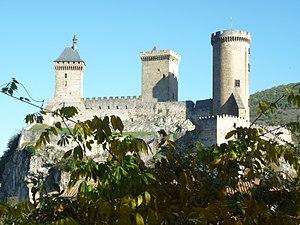
Foix (Ariège, France)